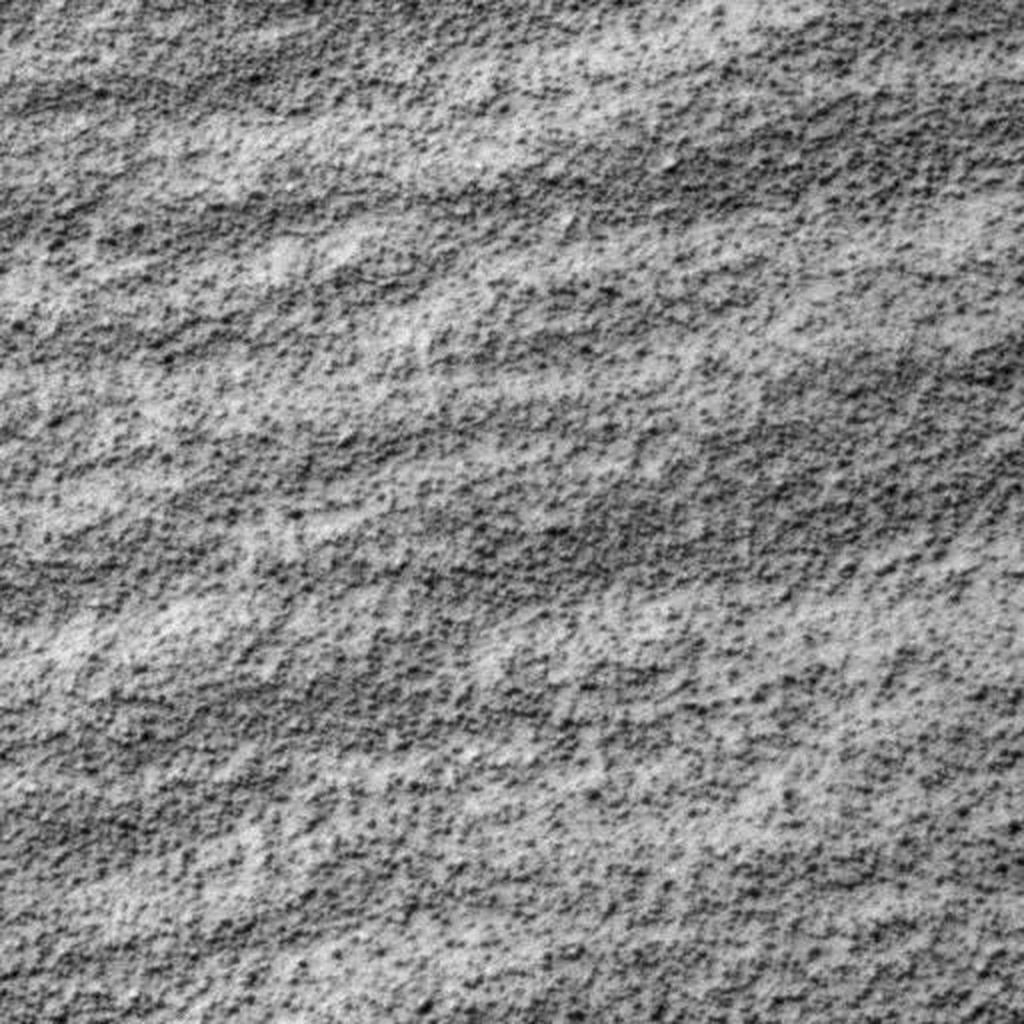
Surface features visible: Dunes/Ripples, Soil, Spherules, Nearby Surface